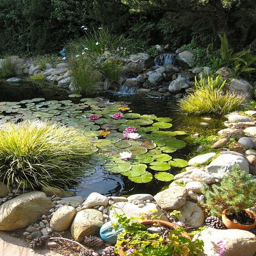
i like the contrast of the tall skinny grass and short flat lily pads